169 Zelia

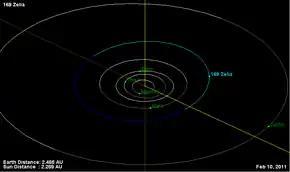
Orbital diagram

169 Zelia is a main belt asteroid that was discovered by the brothers Paul Henry and Prosper Henry on September 28, 1876. Credit for this discovery was given to Prosper. Initial orbital elements for this asteroid were published in 1877 by American astronomer H. A. Howe.